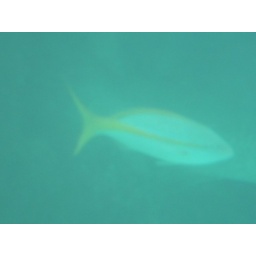
These fish come right up to you in the water